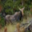
Label: deer